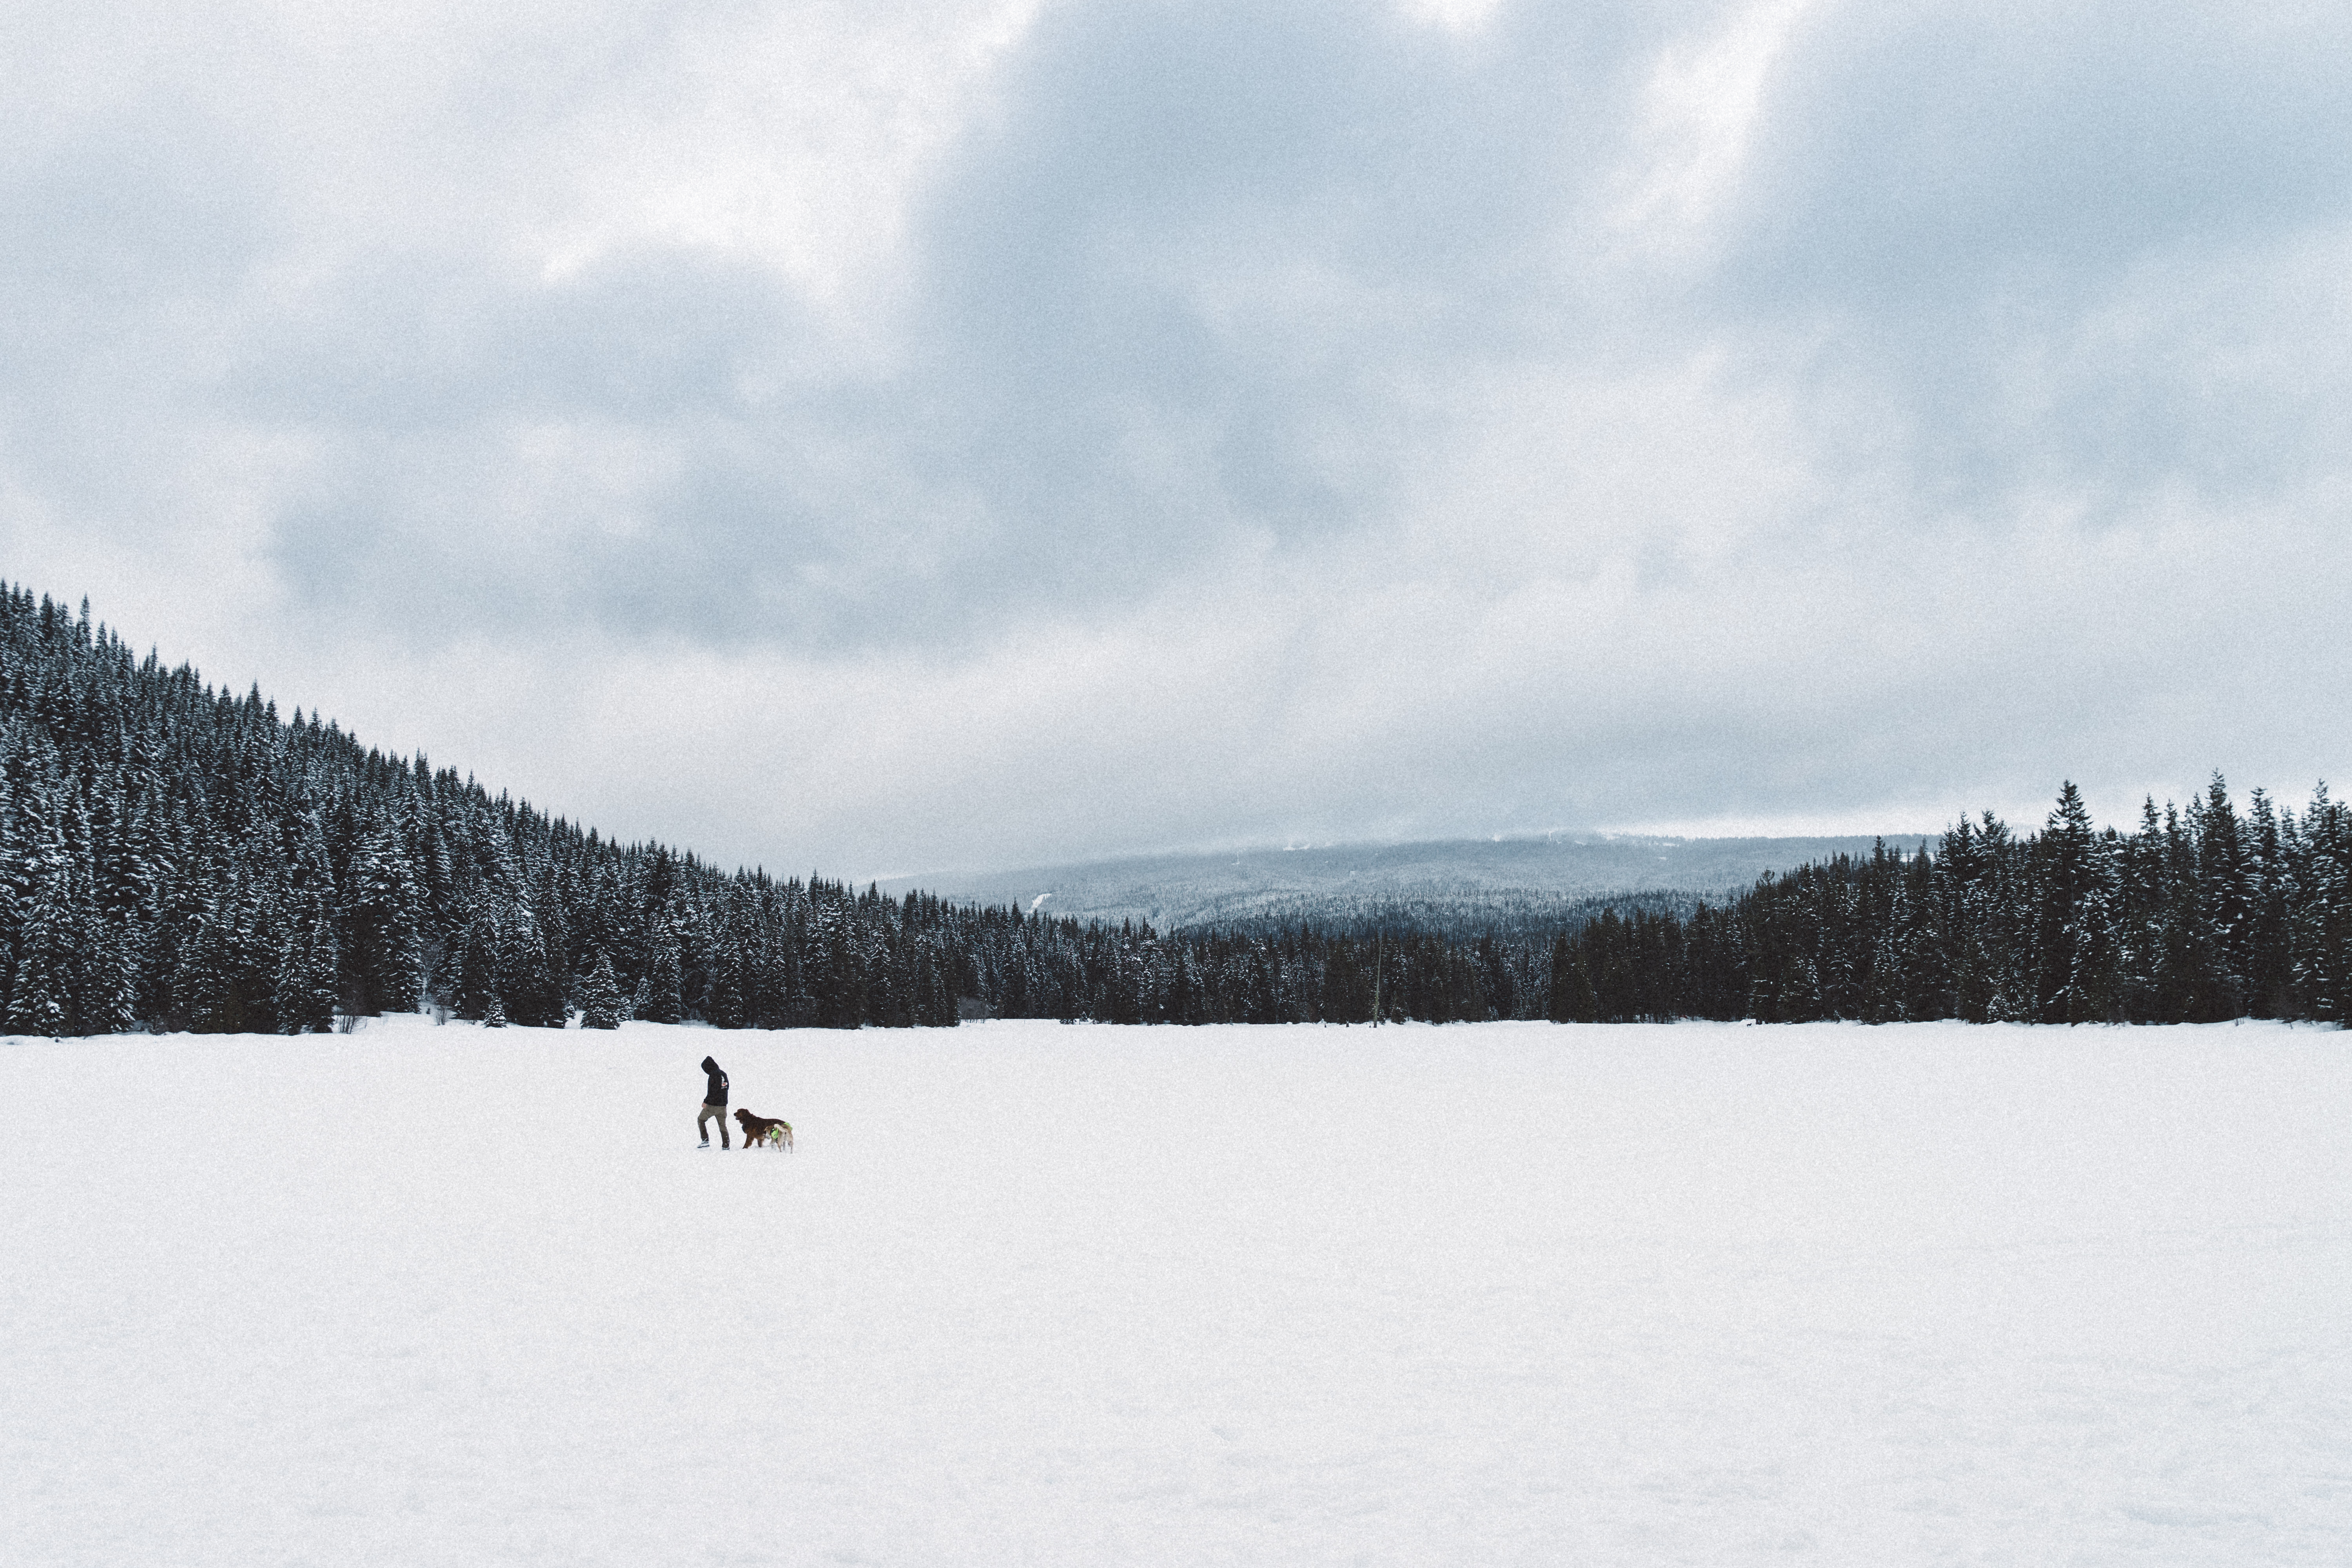
mountain, snow, winter, vehicle, weather, season, winter sport, ski, footwear, ski equipment